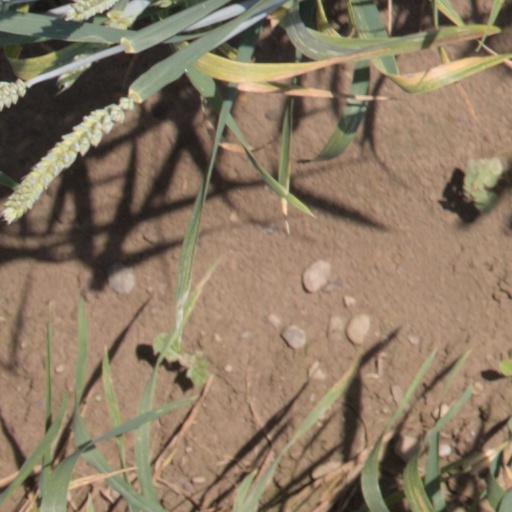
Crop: wheat